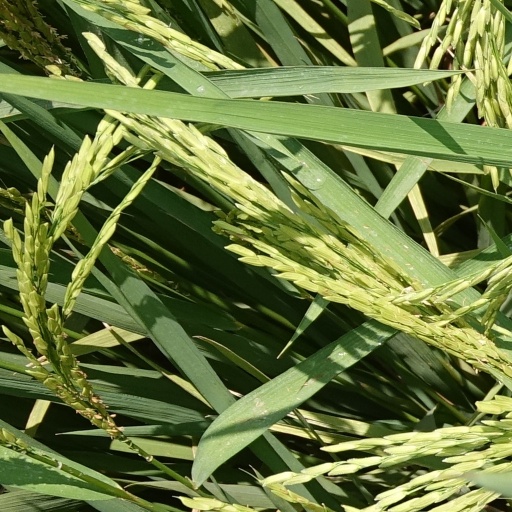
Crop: rice